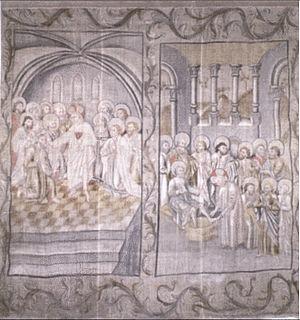
Peinture de la Passion du Christ, Reims - France. Dépôt des hospices de Reims en 1876 (devenus l'hôpital de reims, puis CHU), toile de 1500 anonyme de trempe à la détrempe de 350x340cm d'une série de neuf.
Le musée des Beaux-Arts de Reims est un musée des Beaux-Arts français situé rue Chanzy, à Reims, en Champagne-Ardenne. Fondé en 1794, il a attiré 34 638 visiteurs en 2002. Il a attiré 36 130 visiteurs en 2018 et est actuellement fermé pour travaux.
La toile de la Passion ou voile quadragésimal est une grande tenture de toile peinte - représentant les scènes de la Passion – déployée durant Carême dans les églises chrétiennes.